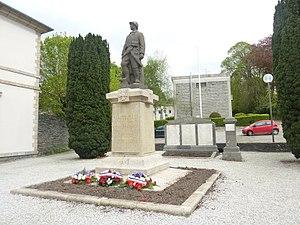
Châteaulin
Châteaulin [ ʃatolɛ̃] est une commune française du département du Finistère, en région Bretagne.